Modern Combat 3: Fallen Nation

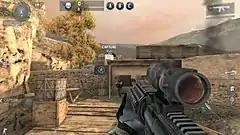
A "Modern Combat 3" screenshot showing a capture the flag multiplayer game.

As with both of the previous games, "Fallen Nation" features a multiplayer mode, although the number of players has increased to twelve (from "Sandstorm" six and "Black Pegasus" ten). Six different maps and eight different game modes are available; "Battle", "Team battle", "Capture the flag", "Zone control", "Manhunt", "Bomb squad", "Destruction" and "Team Manhunt". Killing enemies and securing objectives earns experience points, allowing players to level up through 90 ranks. Once a player has reached rank 90, they can obtain a Veteran Symbol. They then have the choice of resetting their rank to rank 1 without losing any purchased items.